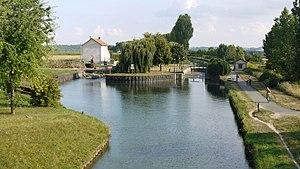
Ecluse de Vignely sur le canal de l'Ourcq, Ile de France, France
Vignely est une commune française située dans le département de Seine-et-Marne en région Île-de-France.
Le canal de l’Ourcq est un canal du Bassin parisien.